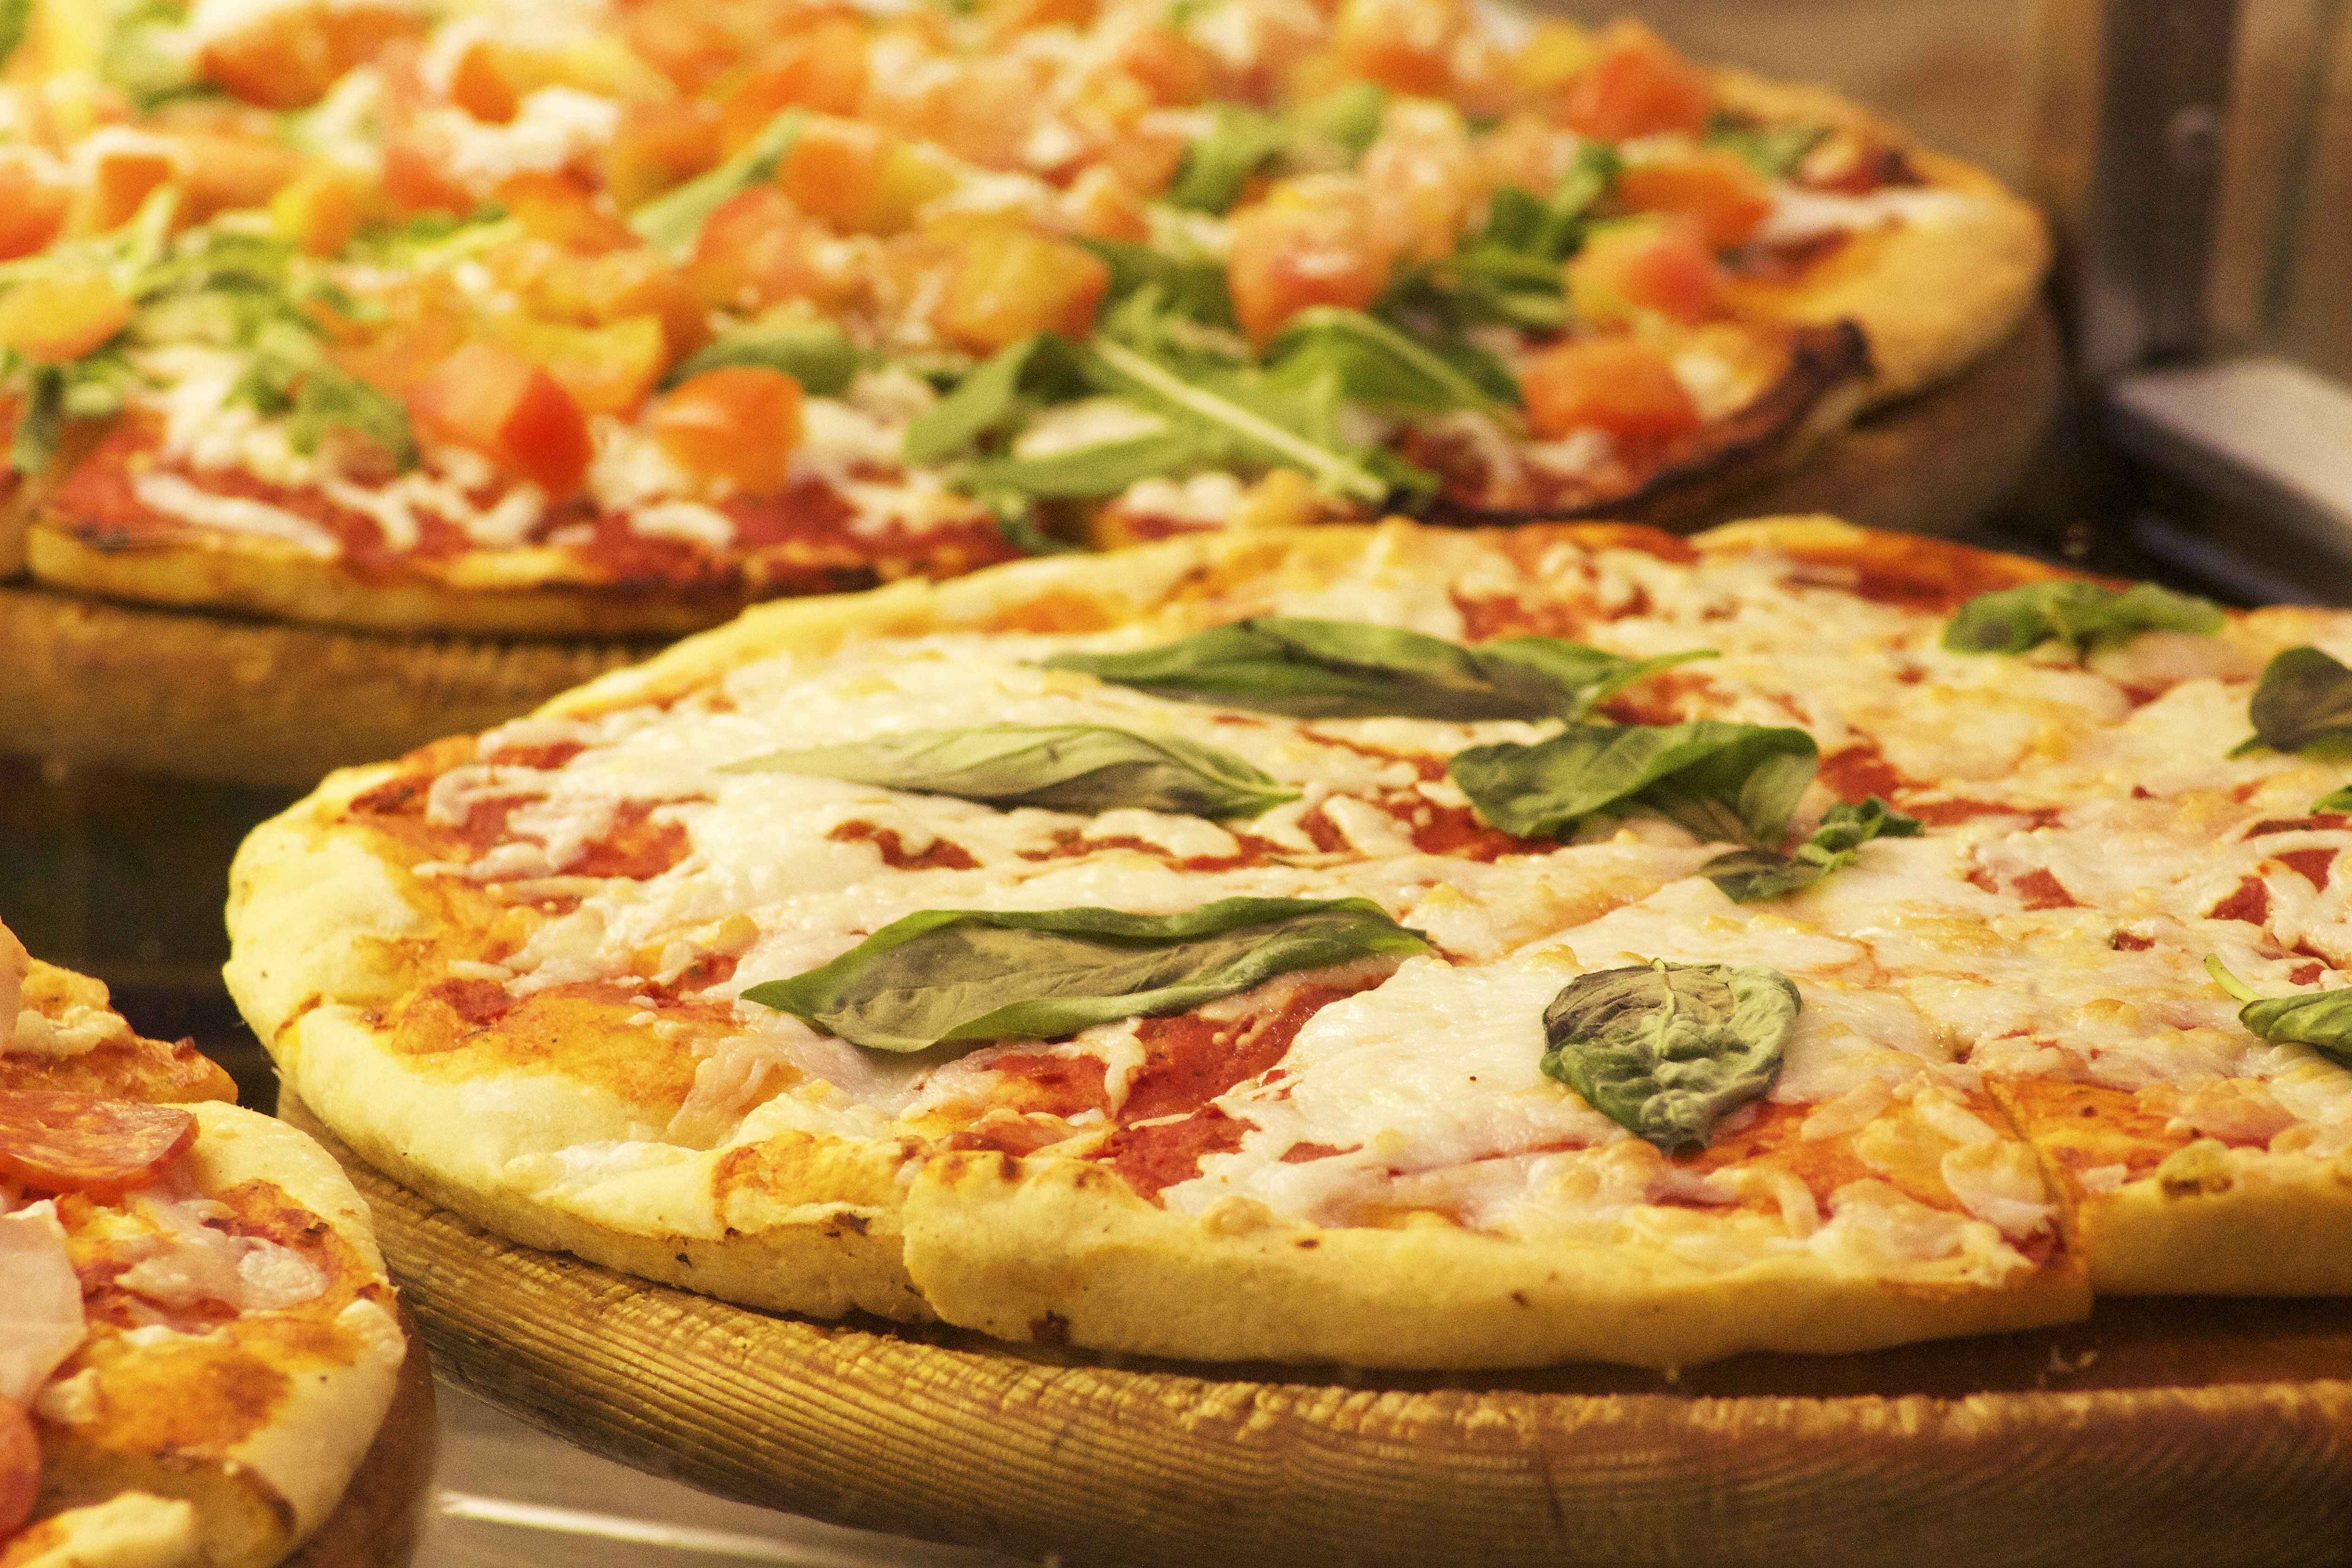
board, dish, food, produce, cuisine, basil, pizza, cheese, wooden, italian, mozzarella, italian food, tarte flamb e, pizza cheese, european food, sicilian pizza